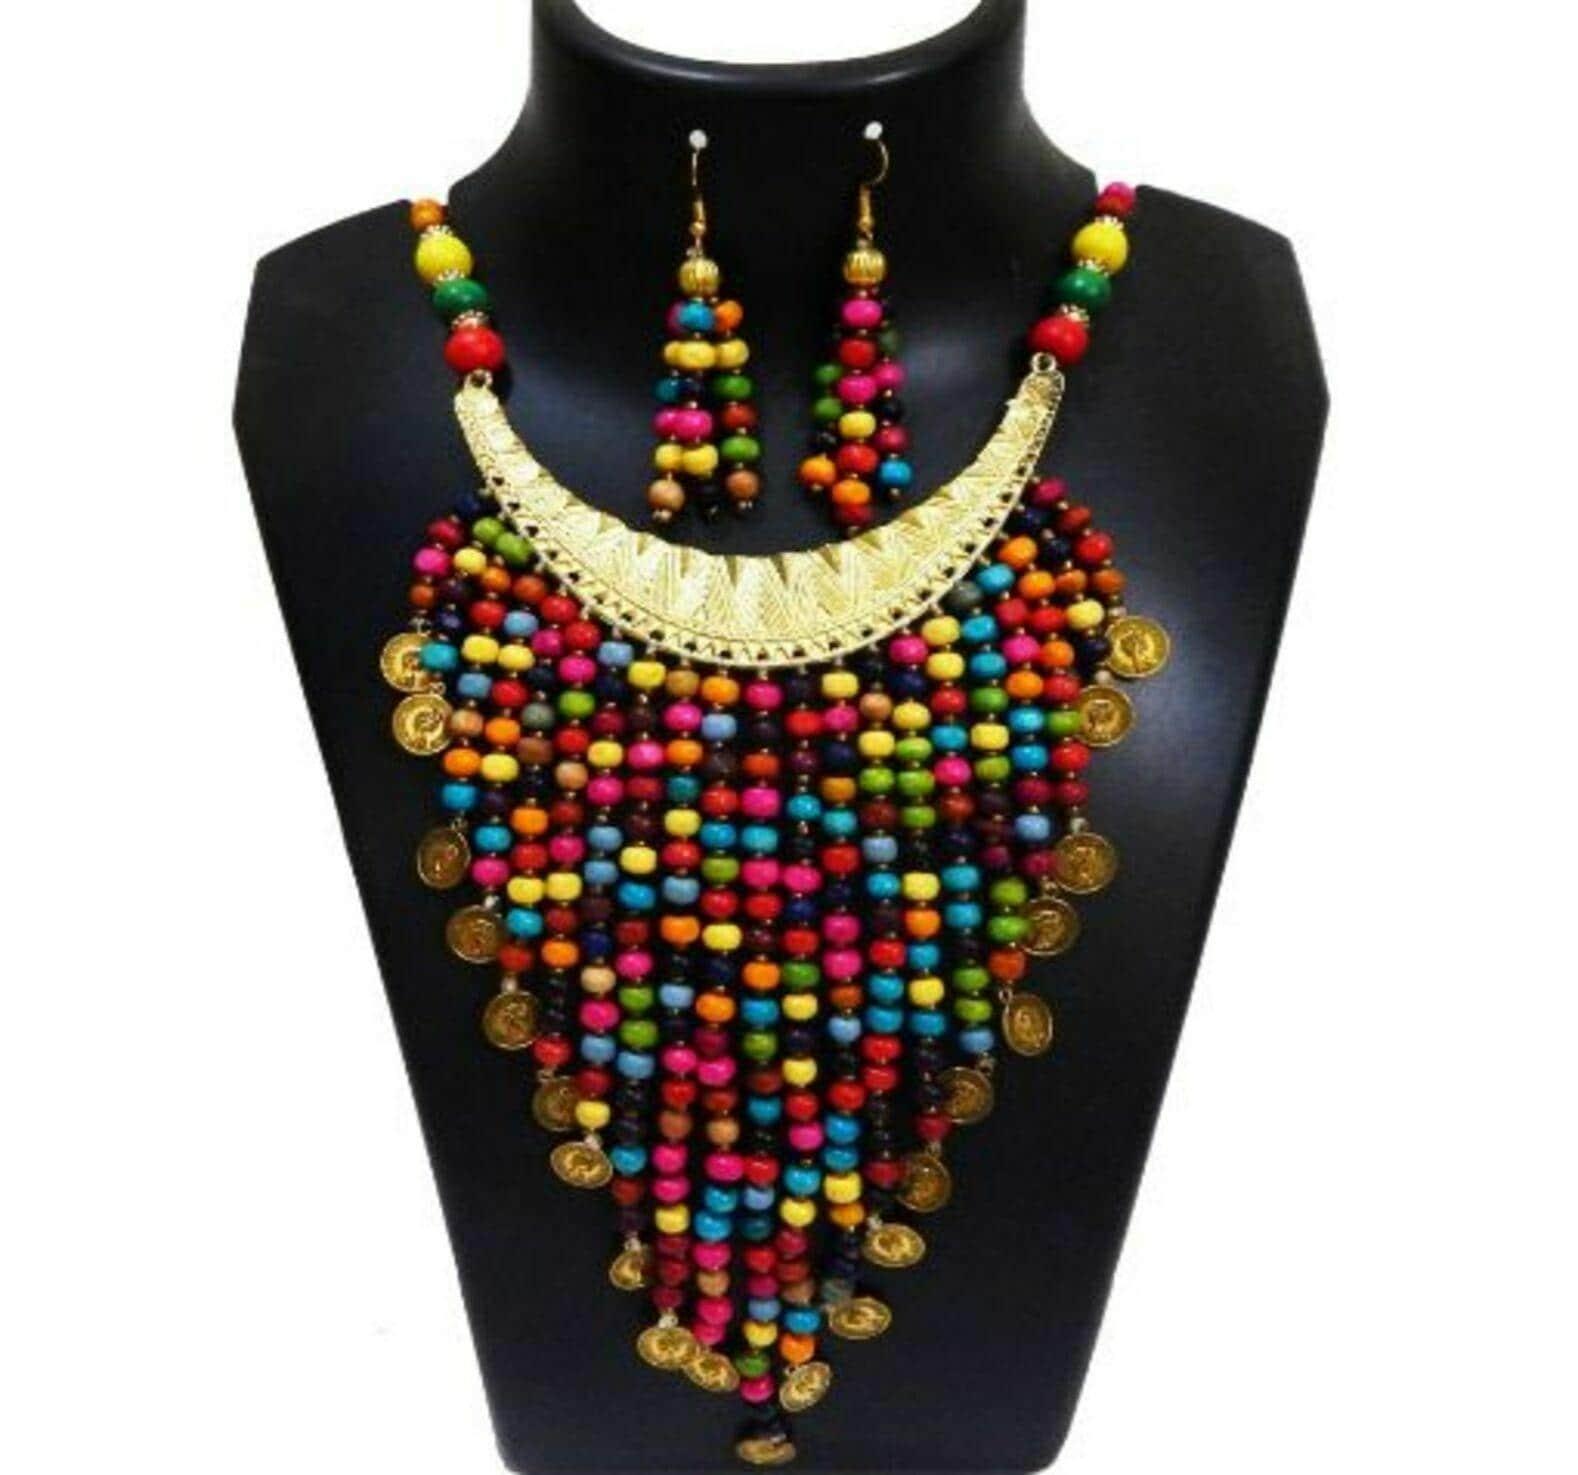
JAYA VISION ENTERPRISES Multicolor Wooden & Metal Beads Choker Necklace-tg35
Type: Necklaces
Brand: JAYA VISION ENTERPRISES
Price: Rs. 410
JAYA VISION ENTERPRISES Multicolor Wooden & Metal Beads Choker Necklace-tg35